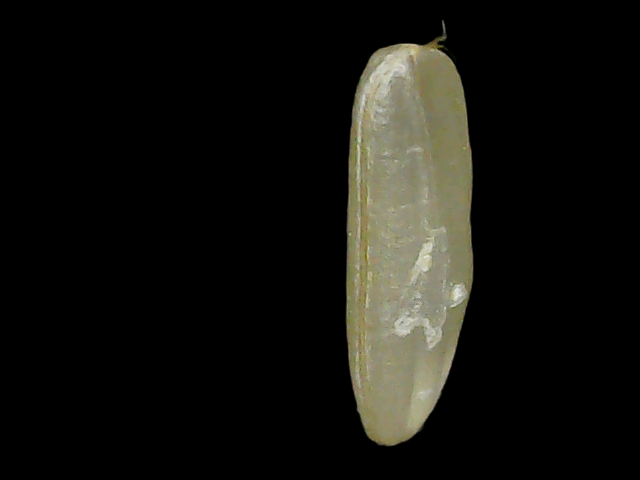
Rice variety: Binadhan21